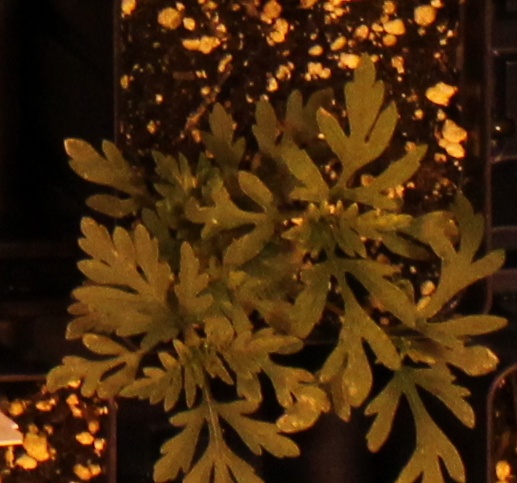
Label: Ragweed